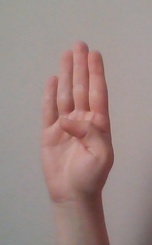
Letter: kaaf